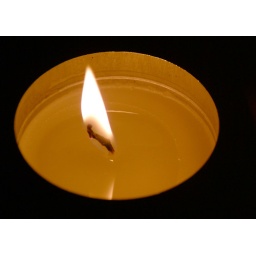
Scented candle floating in a bowl of water